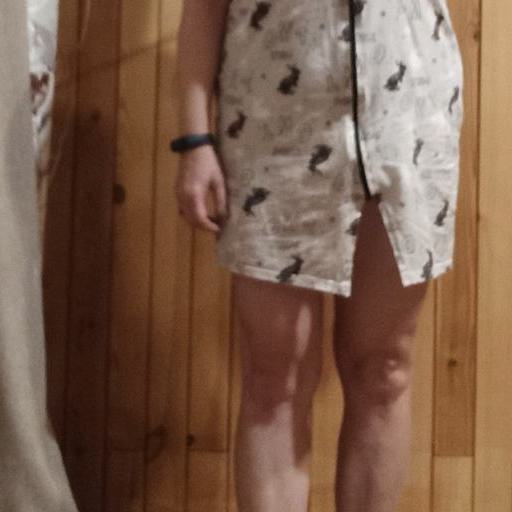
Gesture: no_gesture